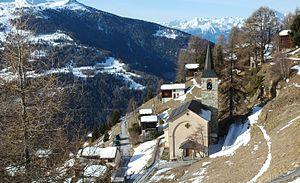
Église de CHANDOLIN vue depuis l'entrée du village.
Chandolin est un village et une ancienne commune de Suisse, dans le canton du Valais. Elle forme une partie du domaine skiable de Saint-Luc/Chandolin.